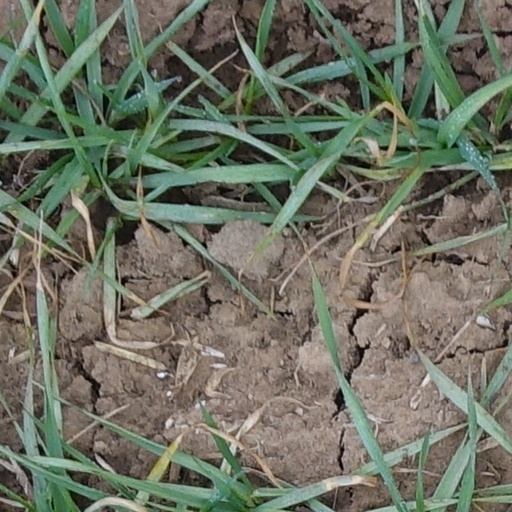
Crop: wheat